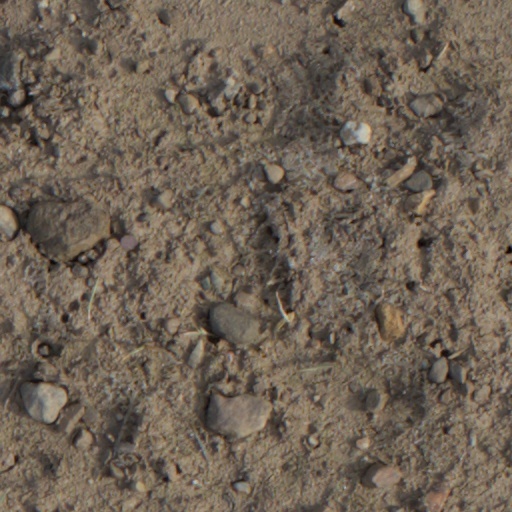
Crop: wheat